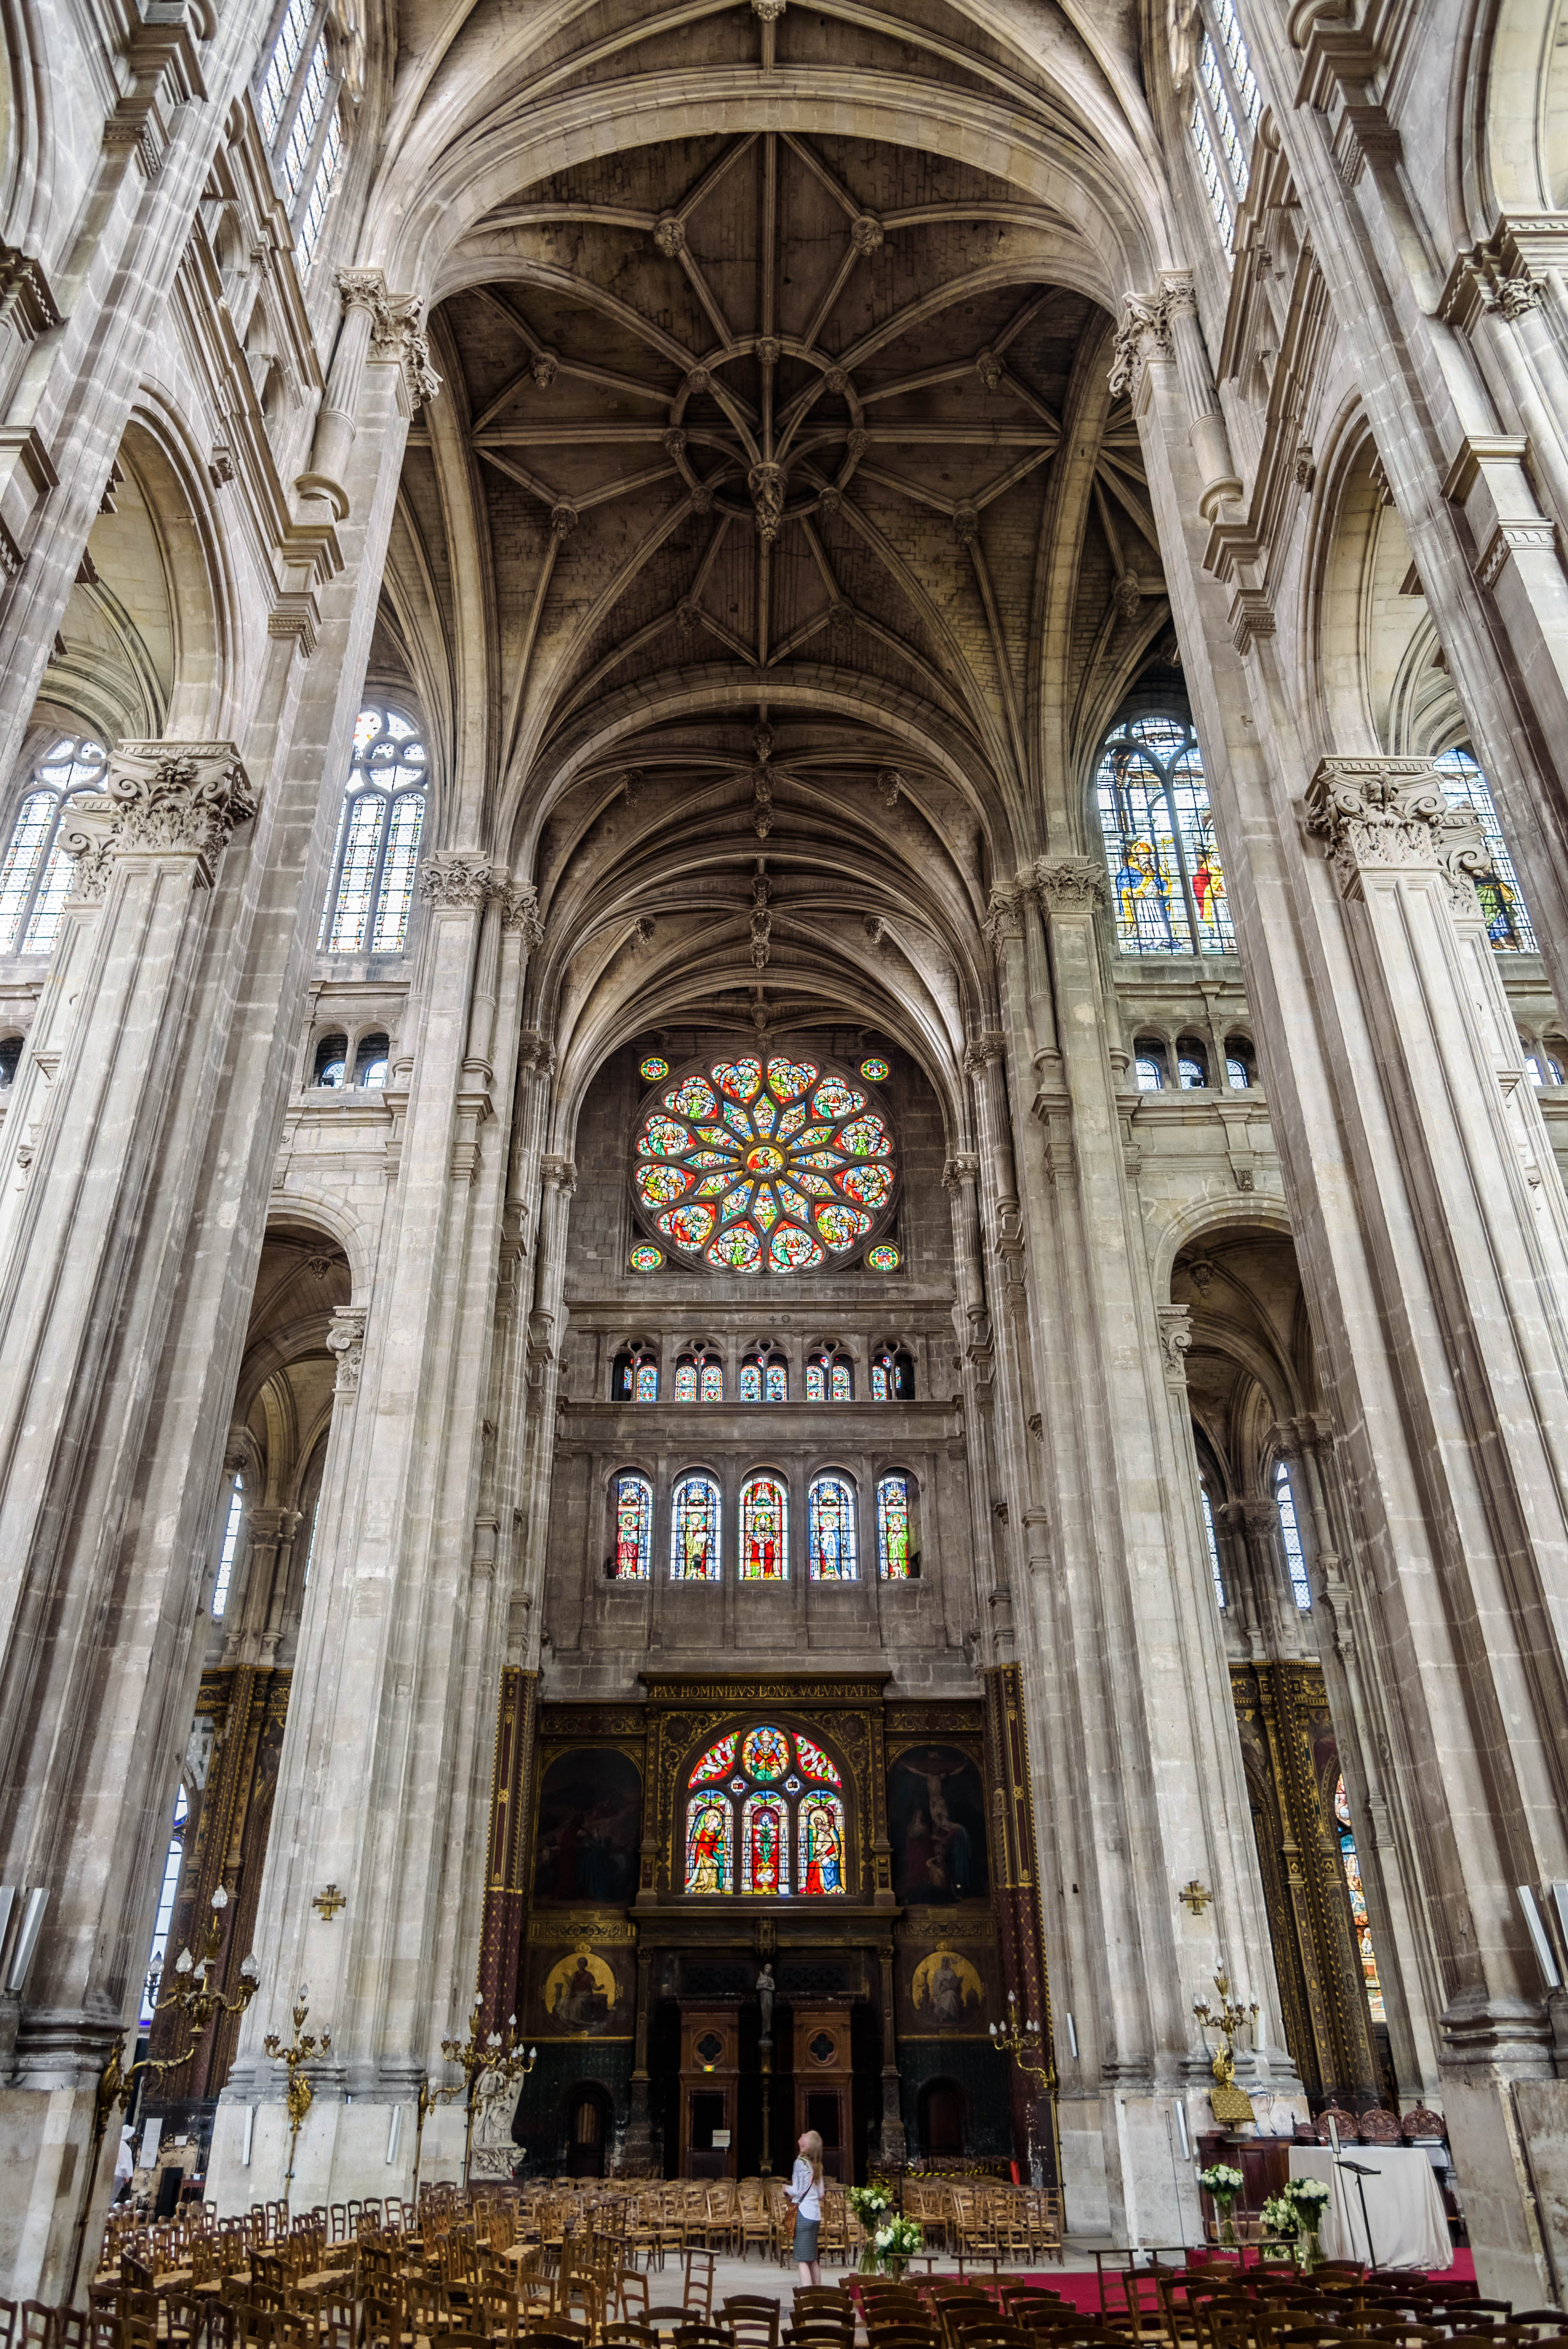
architecture, building, paris, france, facade, church, cathedral, nikon, place of worship, places, 2015, symmetry, d750, ledefrance, fr, basilica, gothic architecture